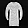
Label: Dress